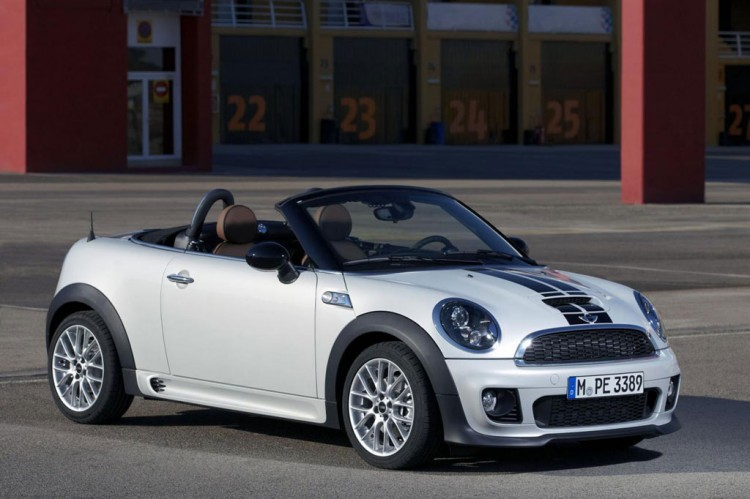
Car model: 2012 MINI Cooper Roadster Convertible